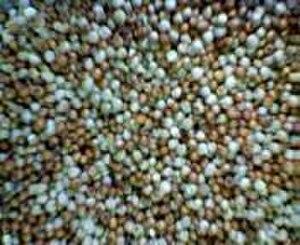
Eleusine coracana, l'éleusine, est une espèce de plantes monocotylédones de la famille des Poaceae, sous-famille des Chloridoideae, originaire d'Afrique.